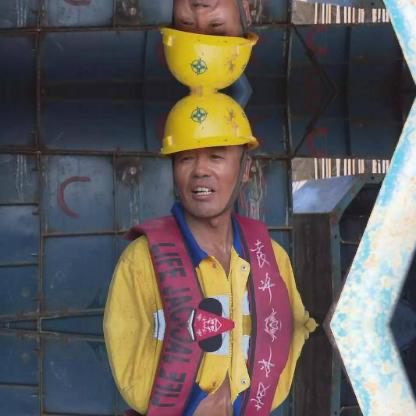
Objects in the image:
label: helmet
label: helmet